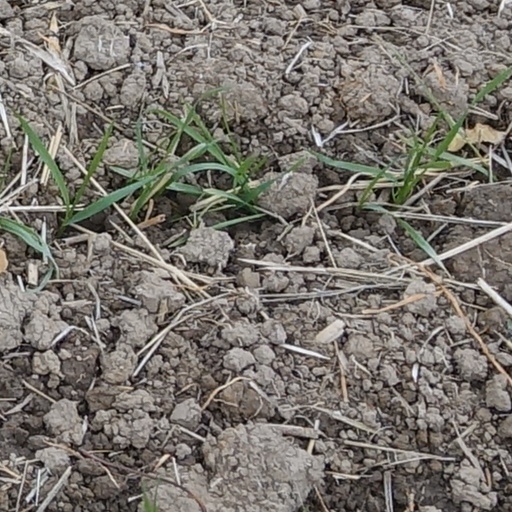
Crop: wheat